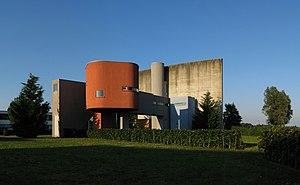
John Quentin Hejduk est un architecte, artiste et enseignant américain. Il passe l'essentiel de sa vie à New York.